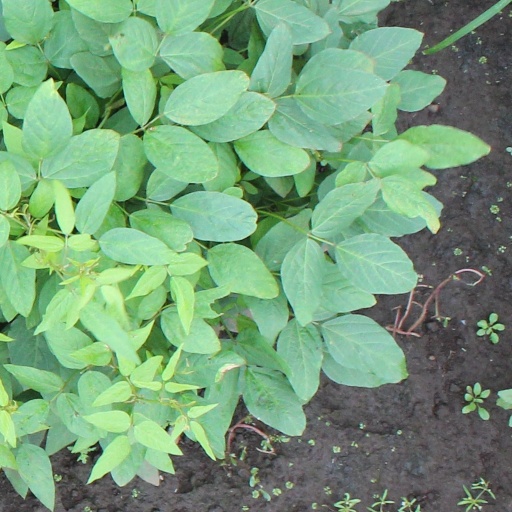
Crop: soybean